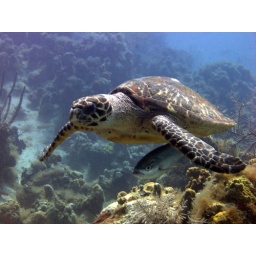
The fish wasn't cleaning, just staying under the turtle for shade. When the turtle moved, the fish followed along.